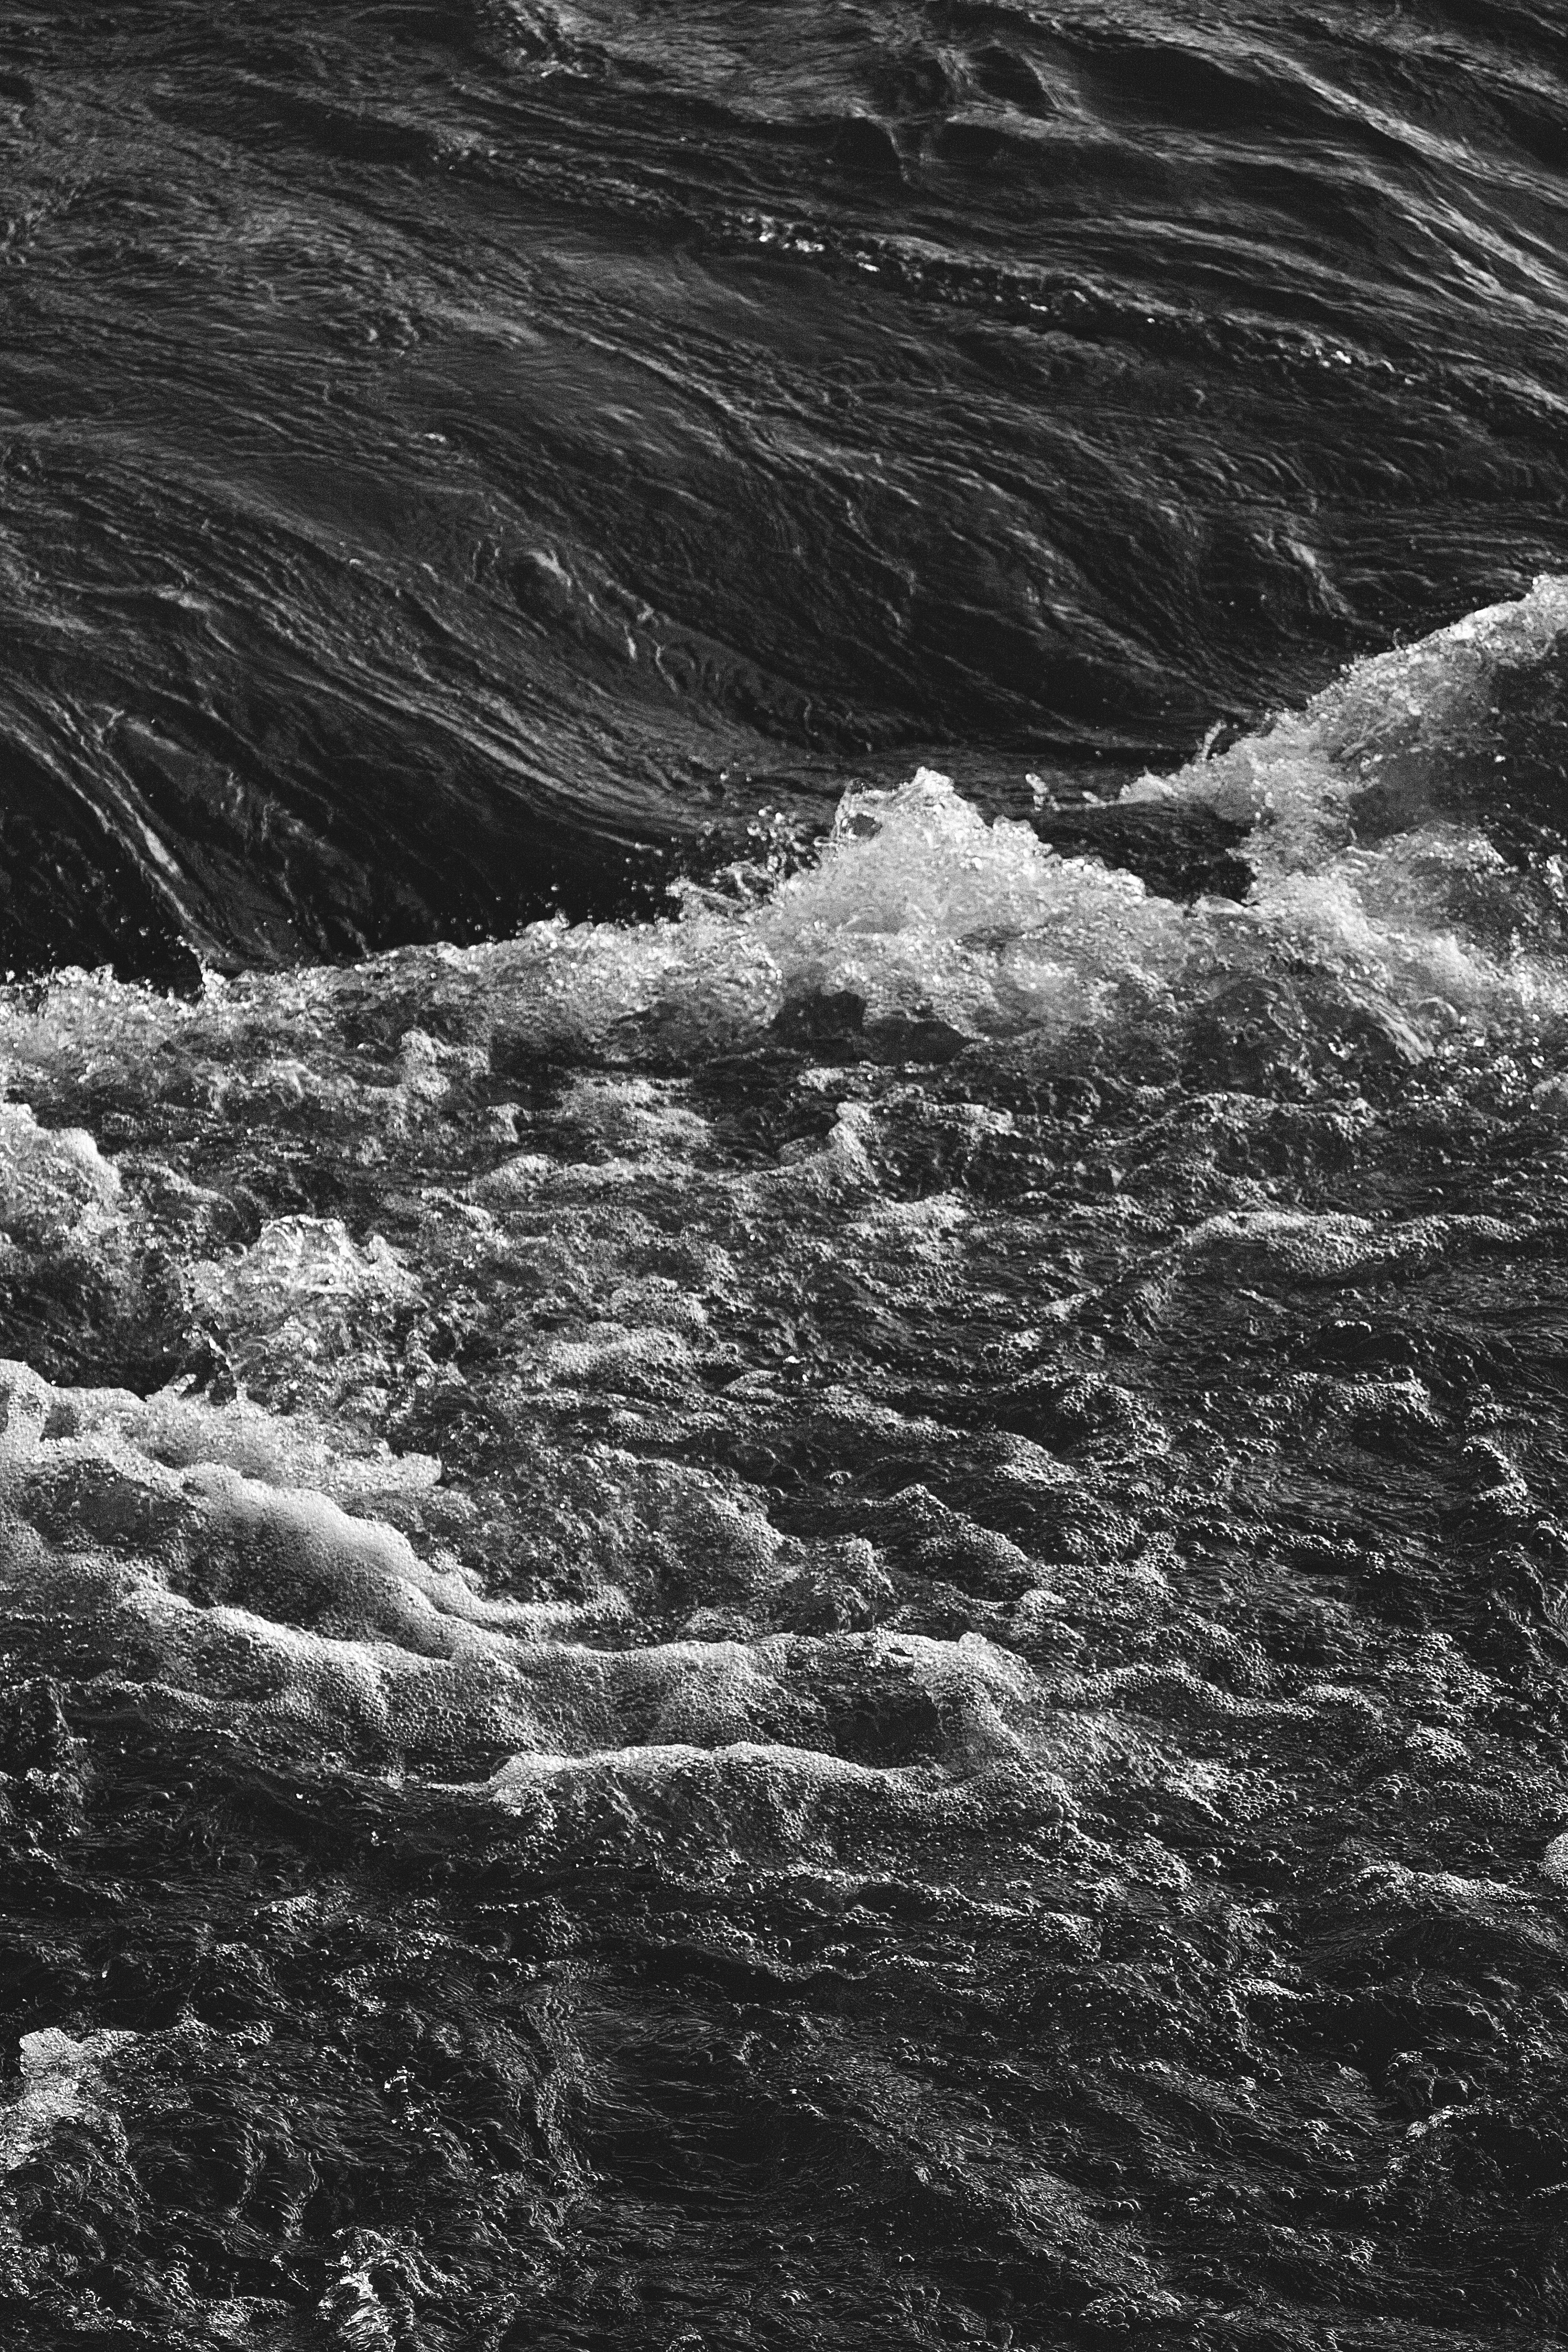
sea, coast, nature, rock, mountain, snow, black and white, wave, river, stream, rapid, monochrome, material, geology, aerial photography, monochrome photography, geological phenomenon